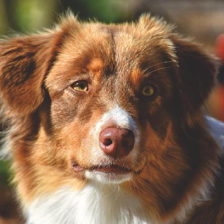
Label: animals